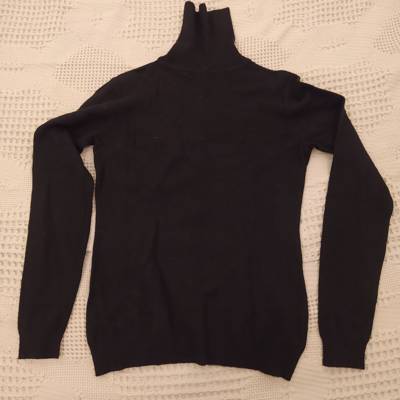
Waste category: clothes